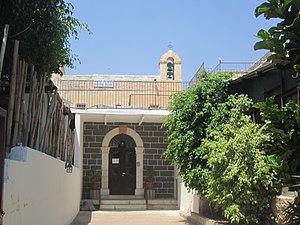
L'église Saint-Pierre de Tibériade est un lieu de culte catholique romain situé près d'un monastère à Tibériade, sur la côte ouest de la mer de Galilée, dans le district nord d'Israël. Elle est dédiée à saint Pierre, un des apôtres de Jésus, car elle se trouve près du lieu ou Pierre aurait eu pour habitude de pêcher.